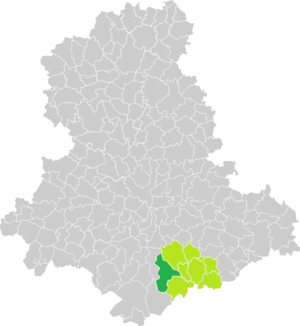
Carte de situation de la commune de Château-Chervix (en vert foncé) dans le votre Canton (en vert clair) sur une carte des communes de la Haute-Vienne
Château-Chervix est une commune française située dans le département de la Haute-Vienne, en région Nouvelle-Aquitaine.